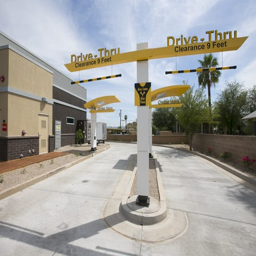
fast food business at the corner